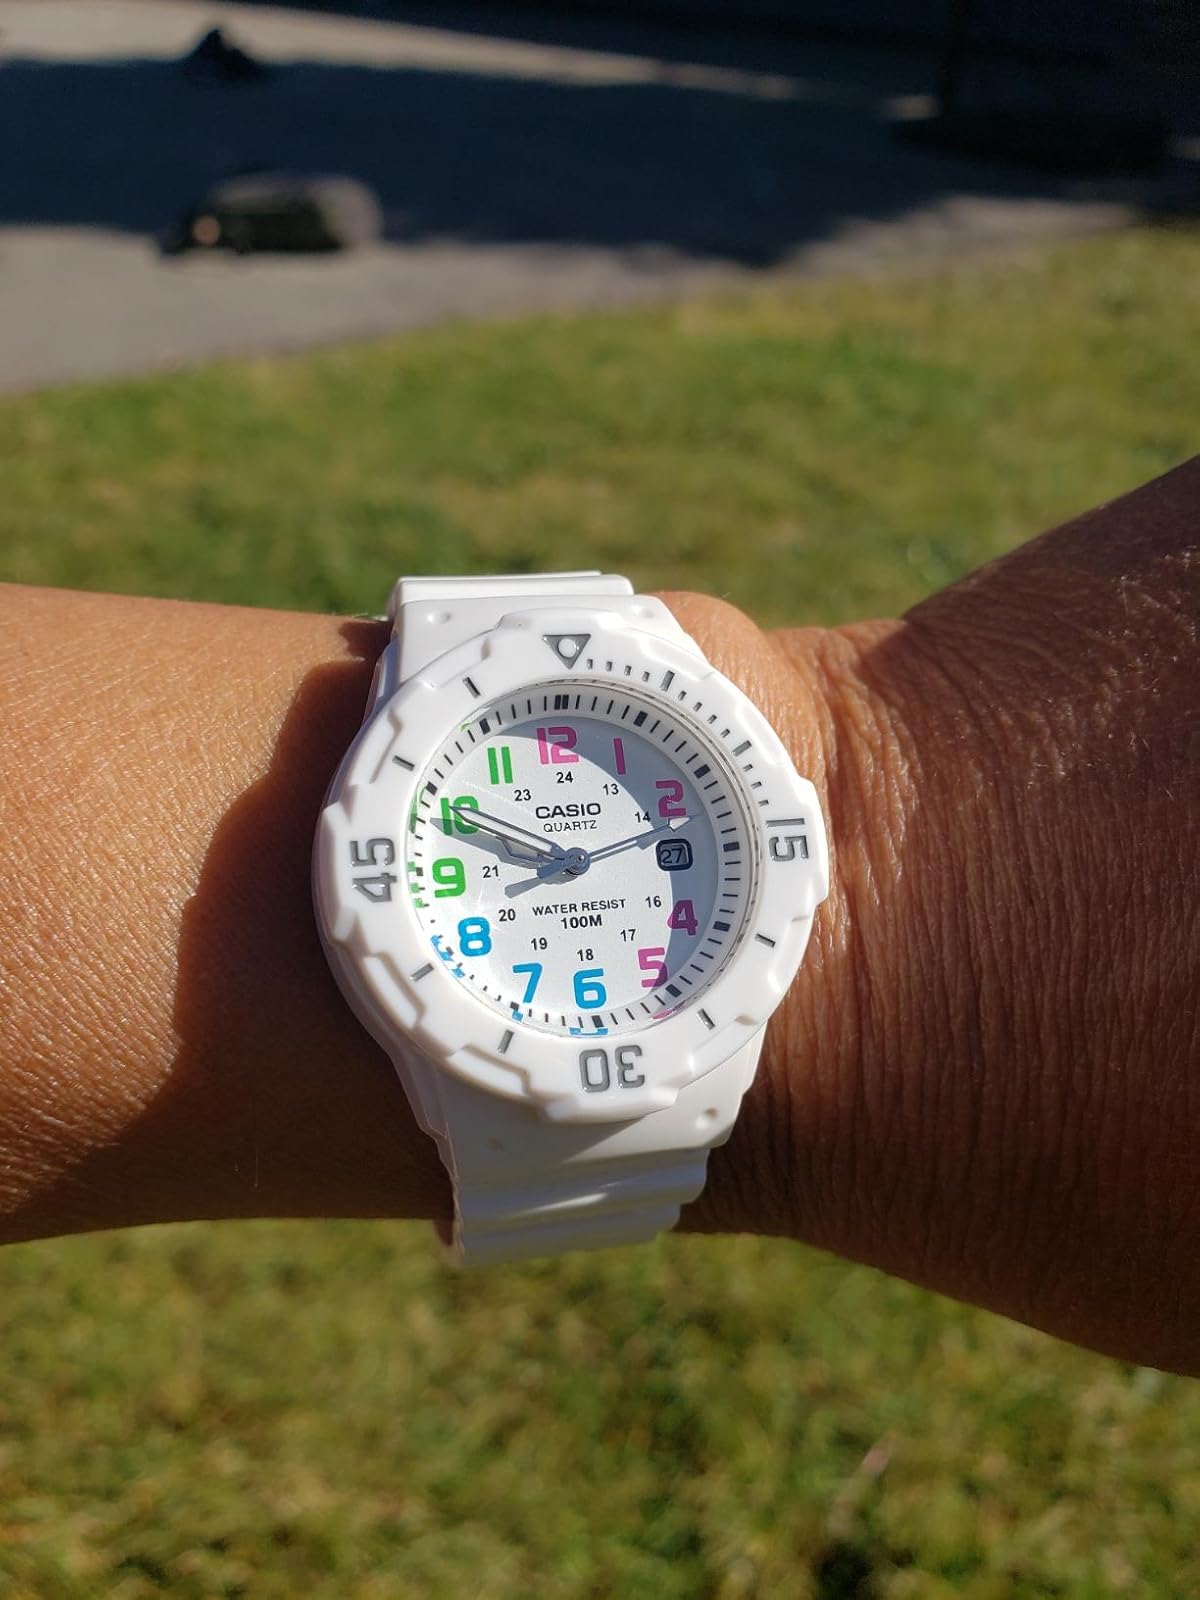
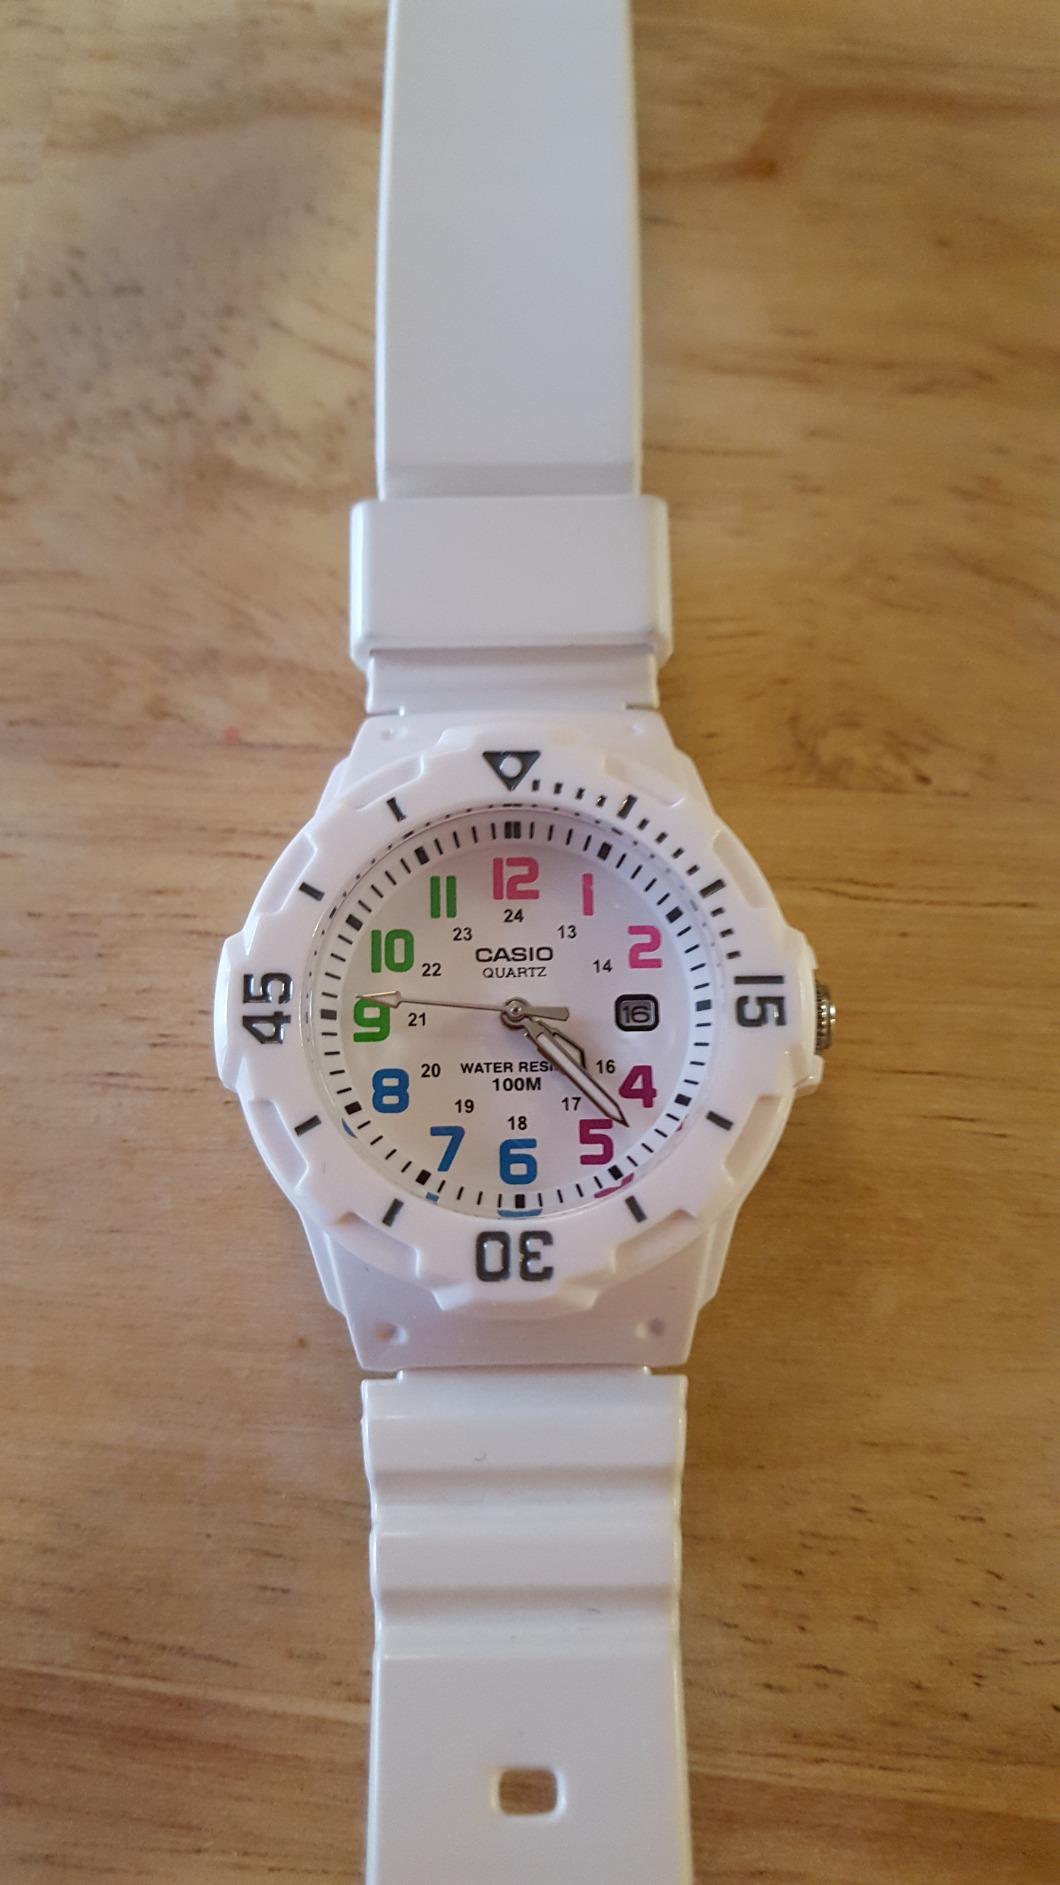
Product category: accessories_watch
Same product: yes